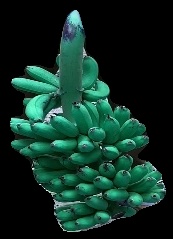
Variety: rasbale
Grade: grade1